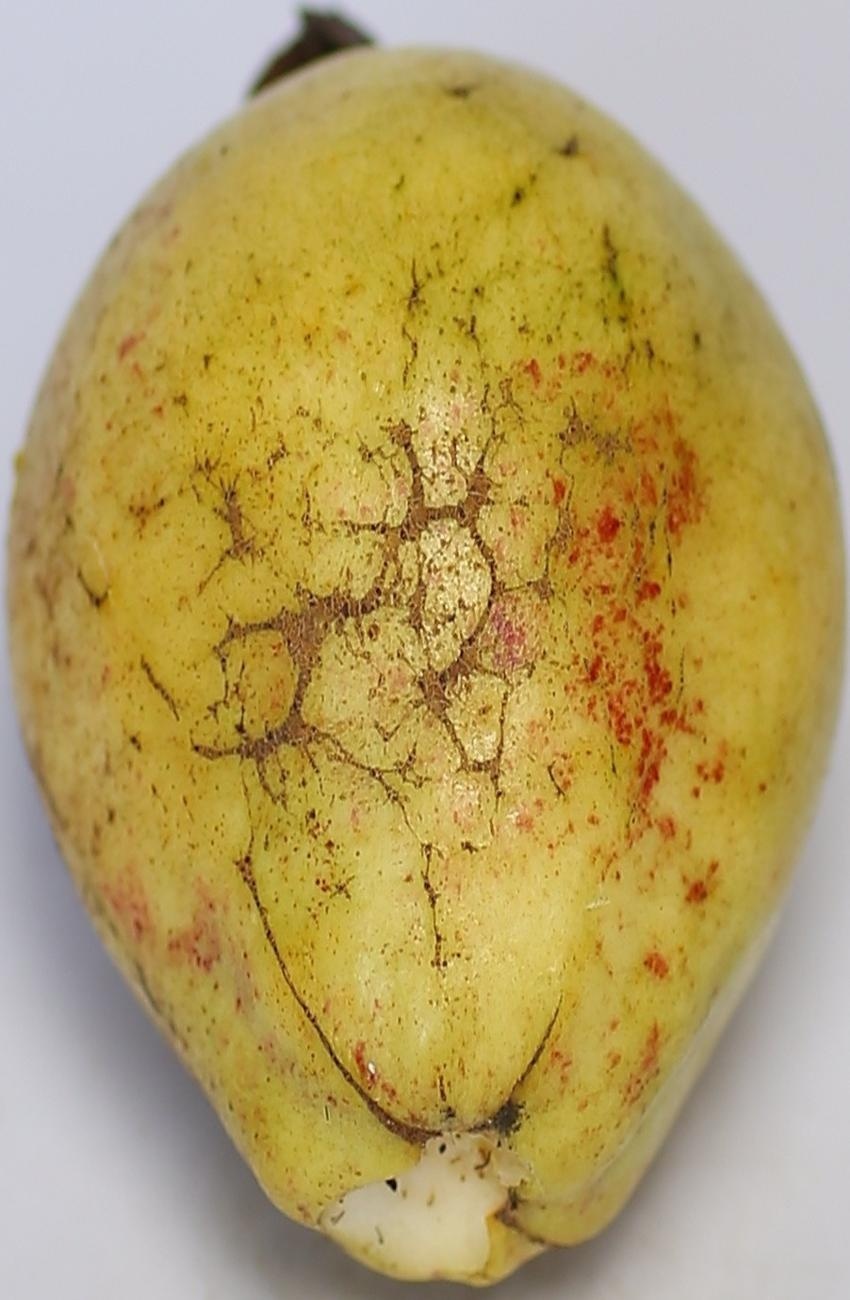
Maturity: ripe
Variety: riyali